Julia Couzens

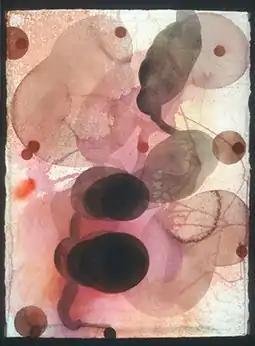
Julia Couzens, "Untitled", watercolor on paper, 30" x 20", 2003

Couzens has long been recognized for her draftsmanship, and writers (herself included) consider it to be at the core of her practice, even in later sculptural work. She first gained attention in the late 1980s for large charcoal drawings of headless, armless, torso-like forms floating in amorphous space (e.g., "Respirandi Spatium," 1993), that were noted for their Seurat-like shadings of dark and light and mystical, funereal quality. Contrasting the lushly drawn forms and their surfaces pocked with scars, slashes and fissures, writers such as Jody Zellen observed that the work exposed human vulnerability to emotional and physical "tears," yet indulged erotic paradoxes of beauty and terror, attraction and repulsion. Couzens also painted color-saturated, vaporous watercolors alluding to eyes, breasts and microscopic, coalescing or replicating corpuscles, membranes and cells (e.g., "Untitled", 2003). Susan Kandel noted the work's ability to evoke psychological states—claustrophobia, joy, loneliness, liberation—despite its abstraction; David Roth foregrounded its "spiritual search for the microscopic origins of life." In the mid-1990s, Couzens created randomly configured, gallery-wide drawing installations, such as "Ab Intra Galore" (1994), composed of large sheets of tumbling black orbs whose minimal, abstract patterns alluded to cells, DNA, and mitosis.